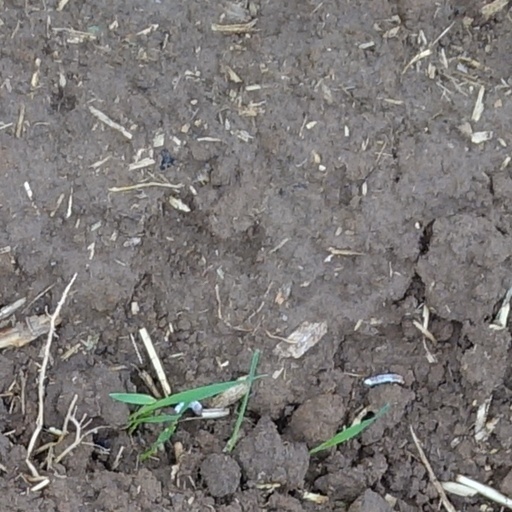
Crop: wheat